Boise homosexuality scandal

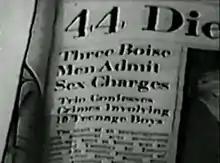
Boise residents read of the first arrests, igniting a moral panic in the town.

The Boise homosexuality scandal refers to a sweeping investigation of a supposed "homosexual underground" in Boise, Idaho that started in 1955. Beginning with the arrest of three men in October 1955, the investigation broadened to encompass allegations that more than 100 young men and teenage boys had been involved in sexual acts with a ring of adult homosexual men. By the time the investigation wound down in January 1957, some 1,500 people had been questioned, sixteen men faced charges, and fifteen of them were sentenced to terms ranging from probation to life in prison.